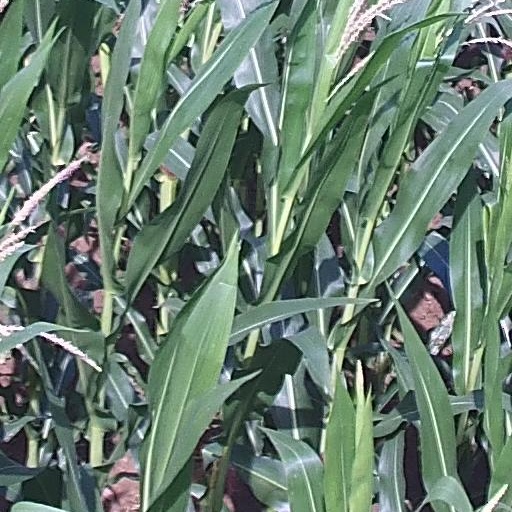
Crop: maize; corn